Janko Štefe

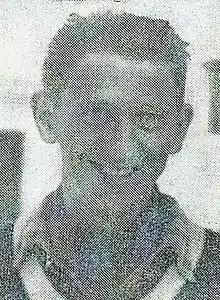

Janko Štefe (26 January 1923 – 2002) was a Slovenian alpine skier. He competed in three events at the 1952 Winter Olympics, representing Yugoslavia.